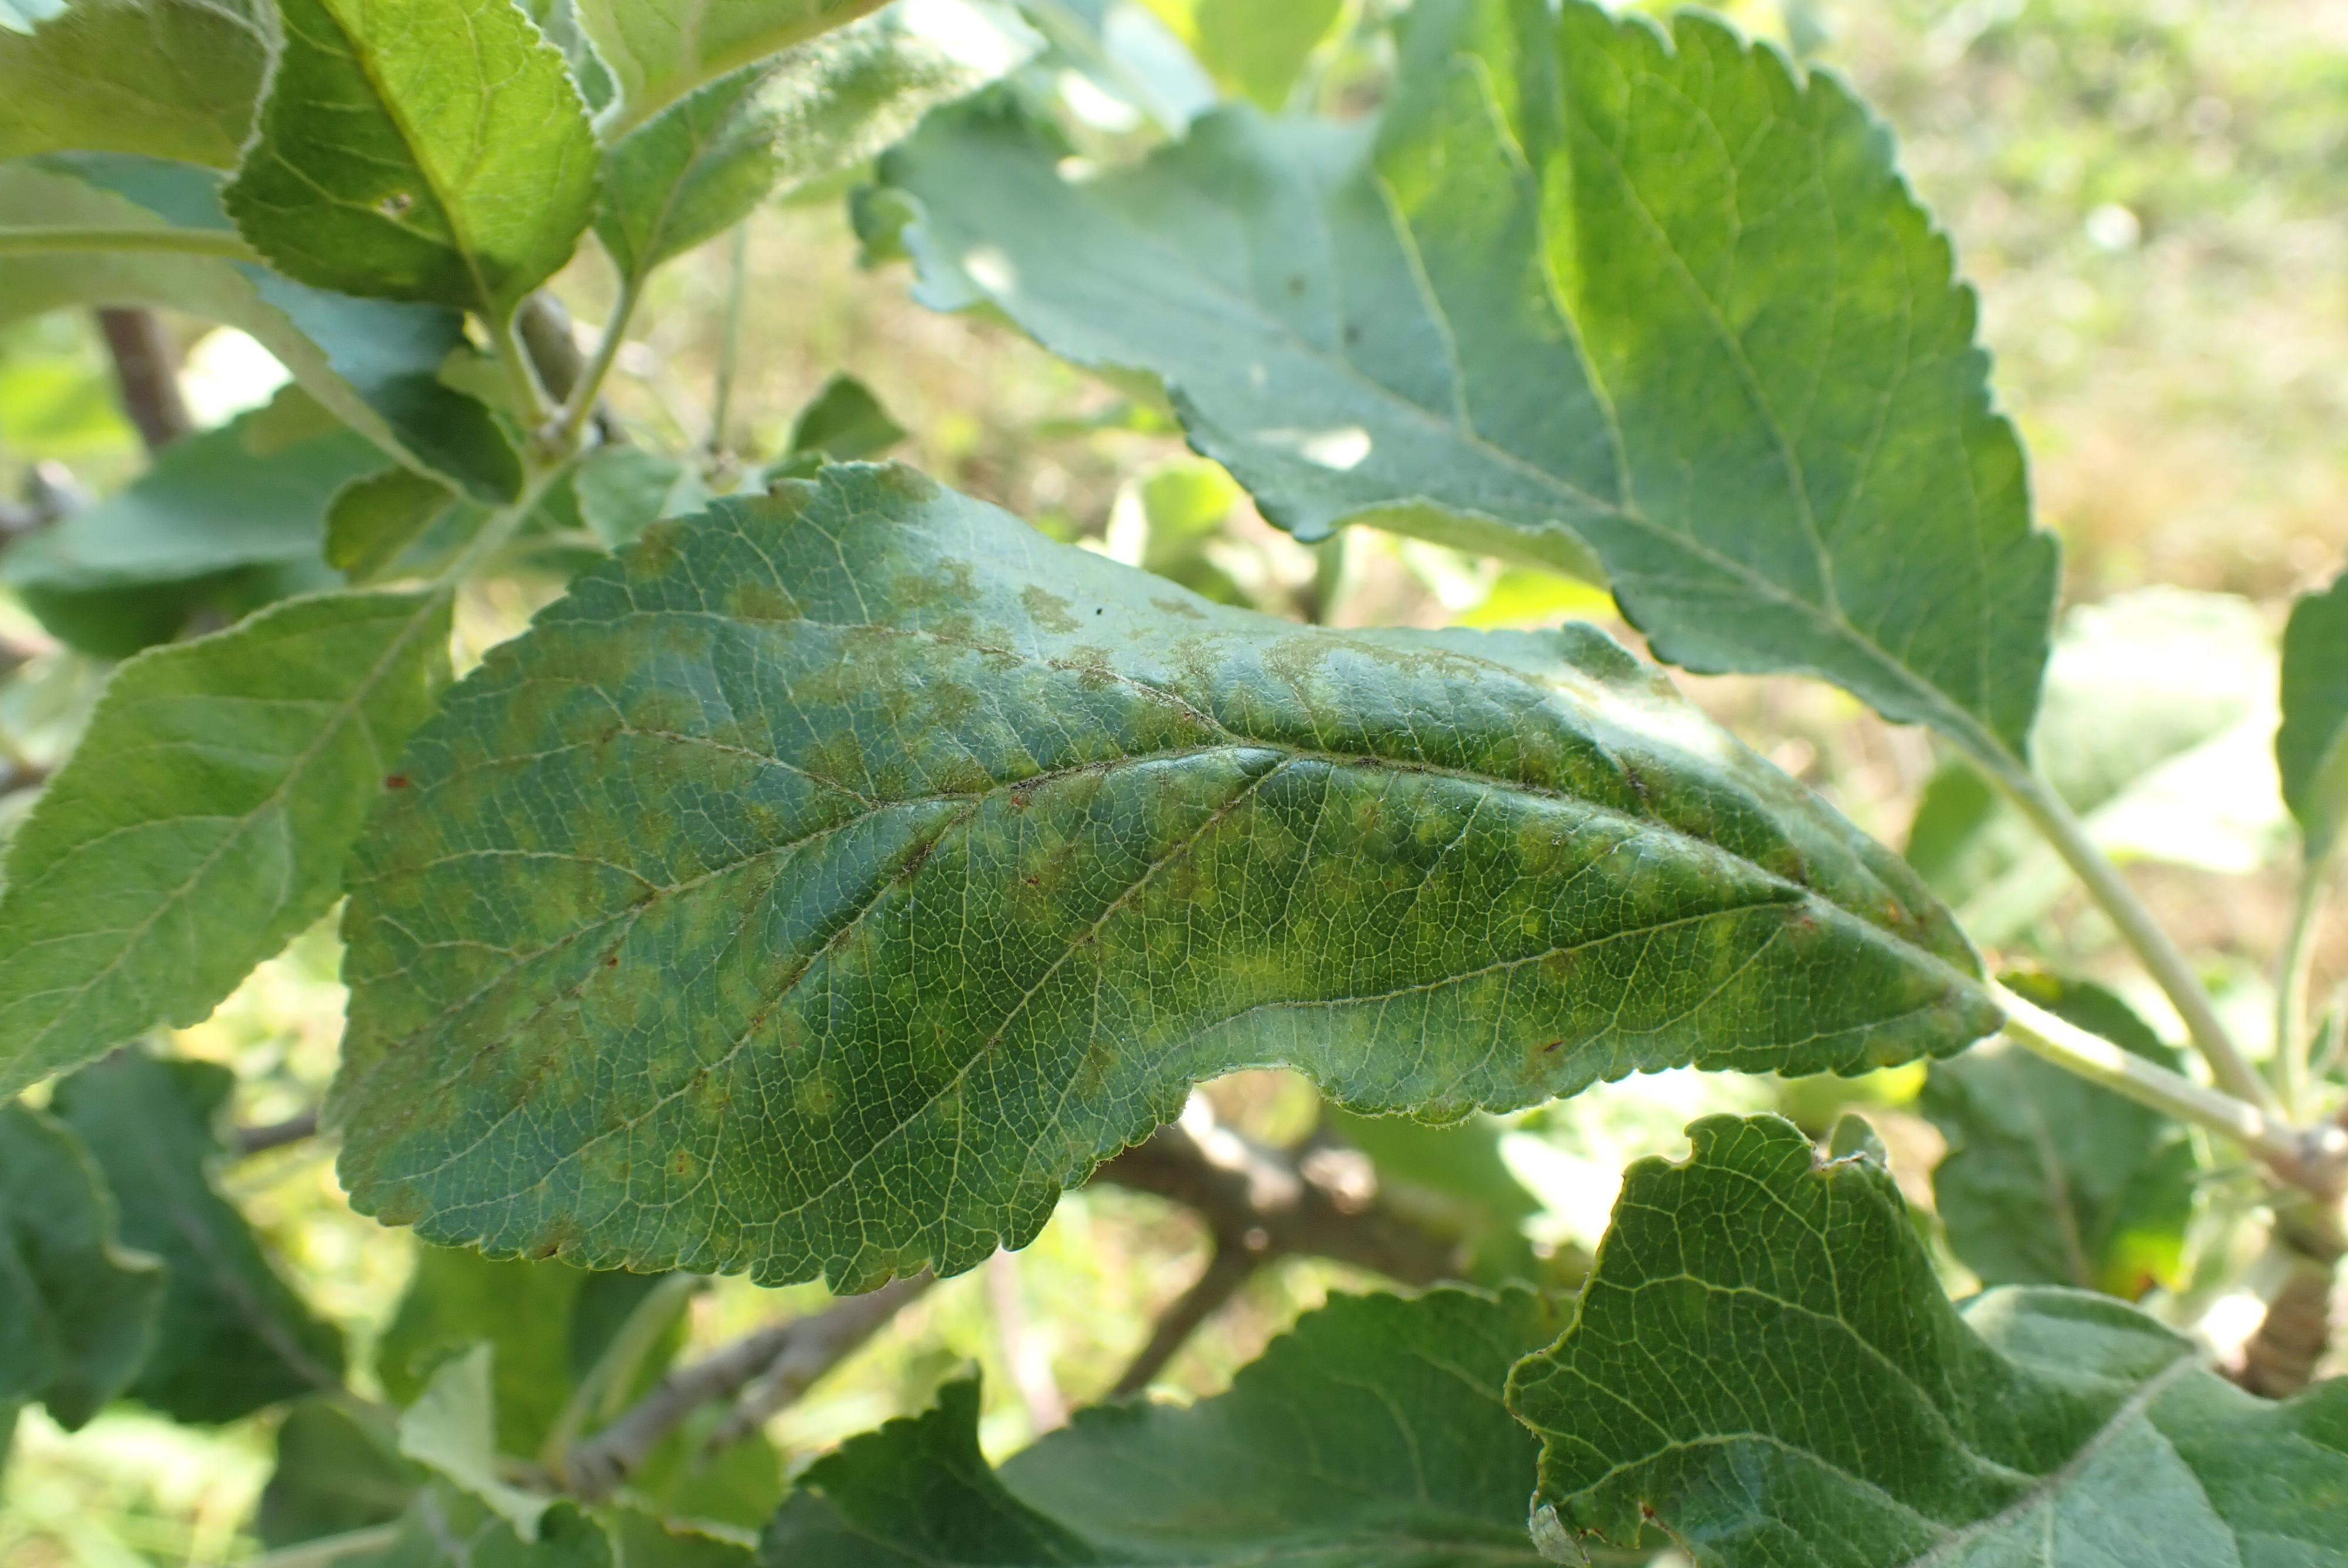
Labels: scab